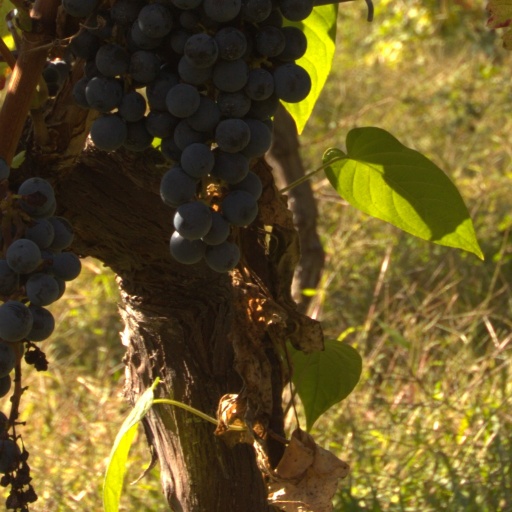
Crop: grape